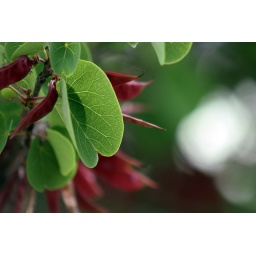
She fills up every corner like she's born in black and white